Question: Please indicate a possible affordance area of the chair that can be used for sitting on
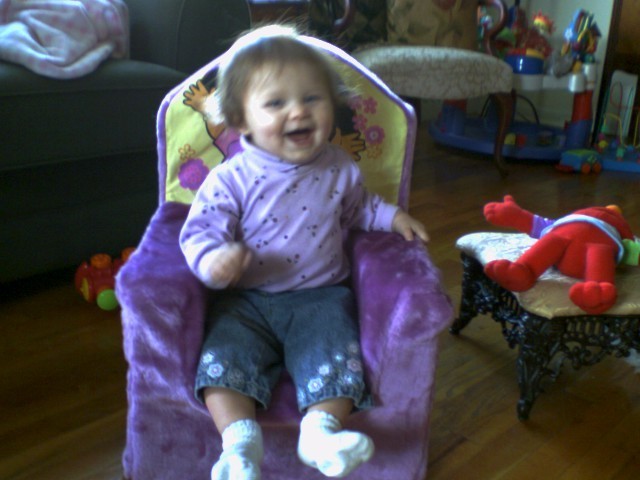
Answer: [176.5, 312, 379.5, 411]